Norrey-en-Auge

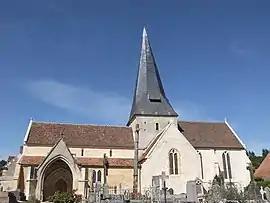
The church in Norrey-en-Auge

Norrey-en-Auge (literally "Norrey in Auge") is a commune in the department of Calvados in the Normandy region in northern France.